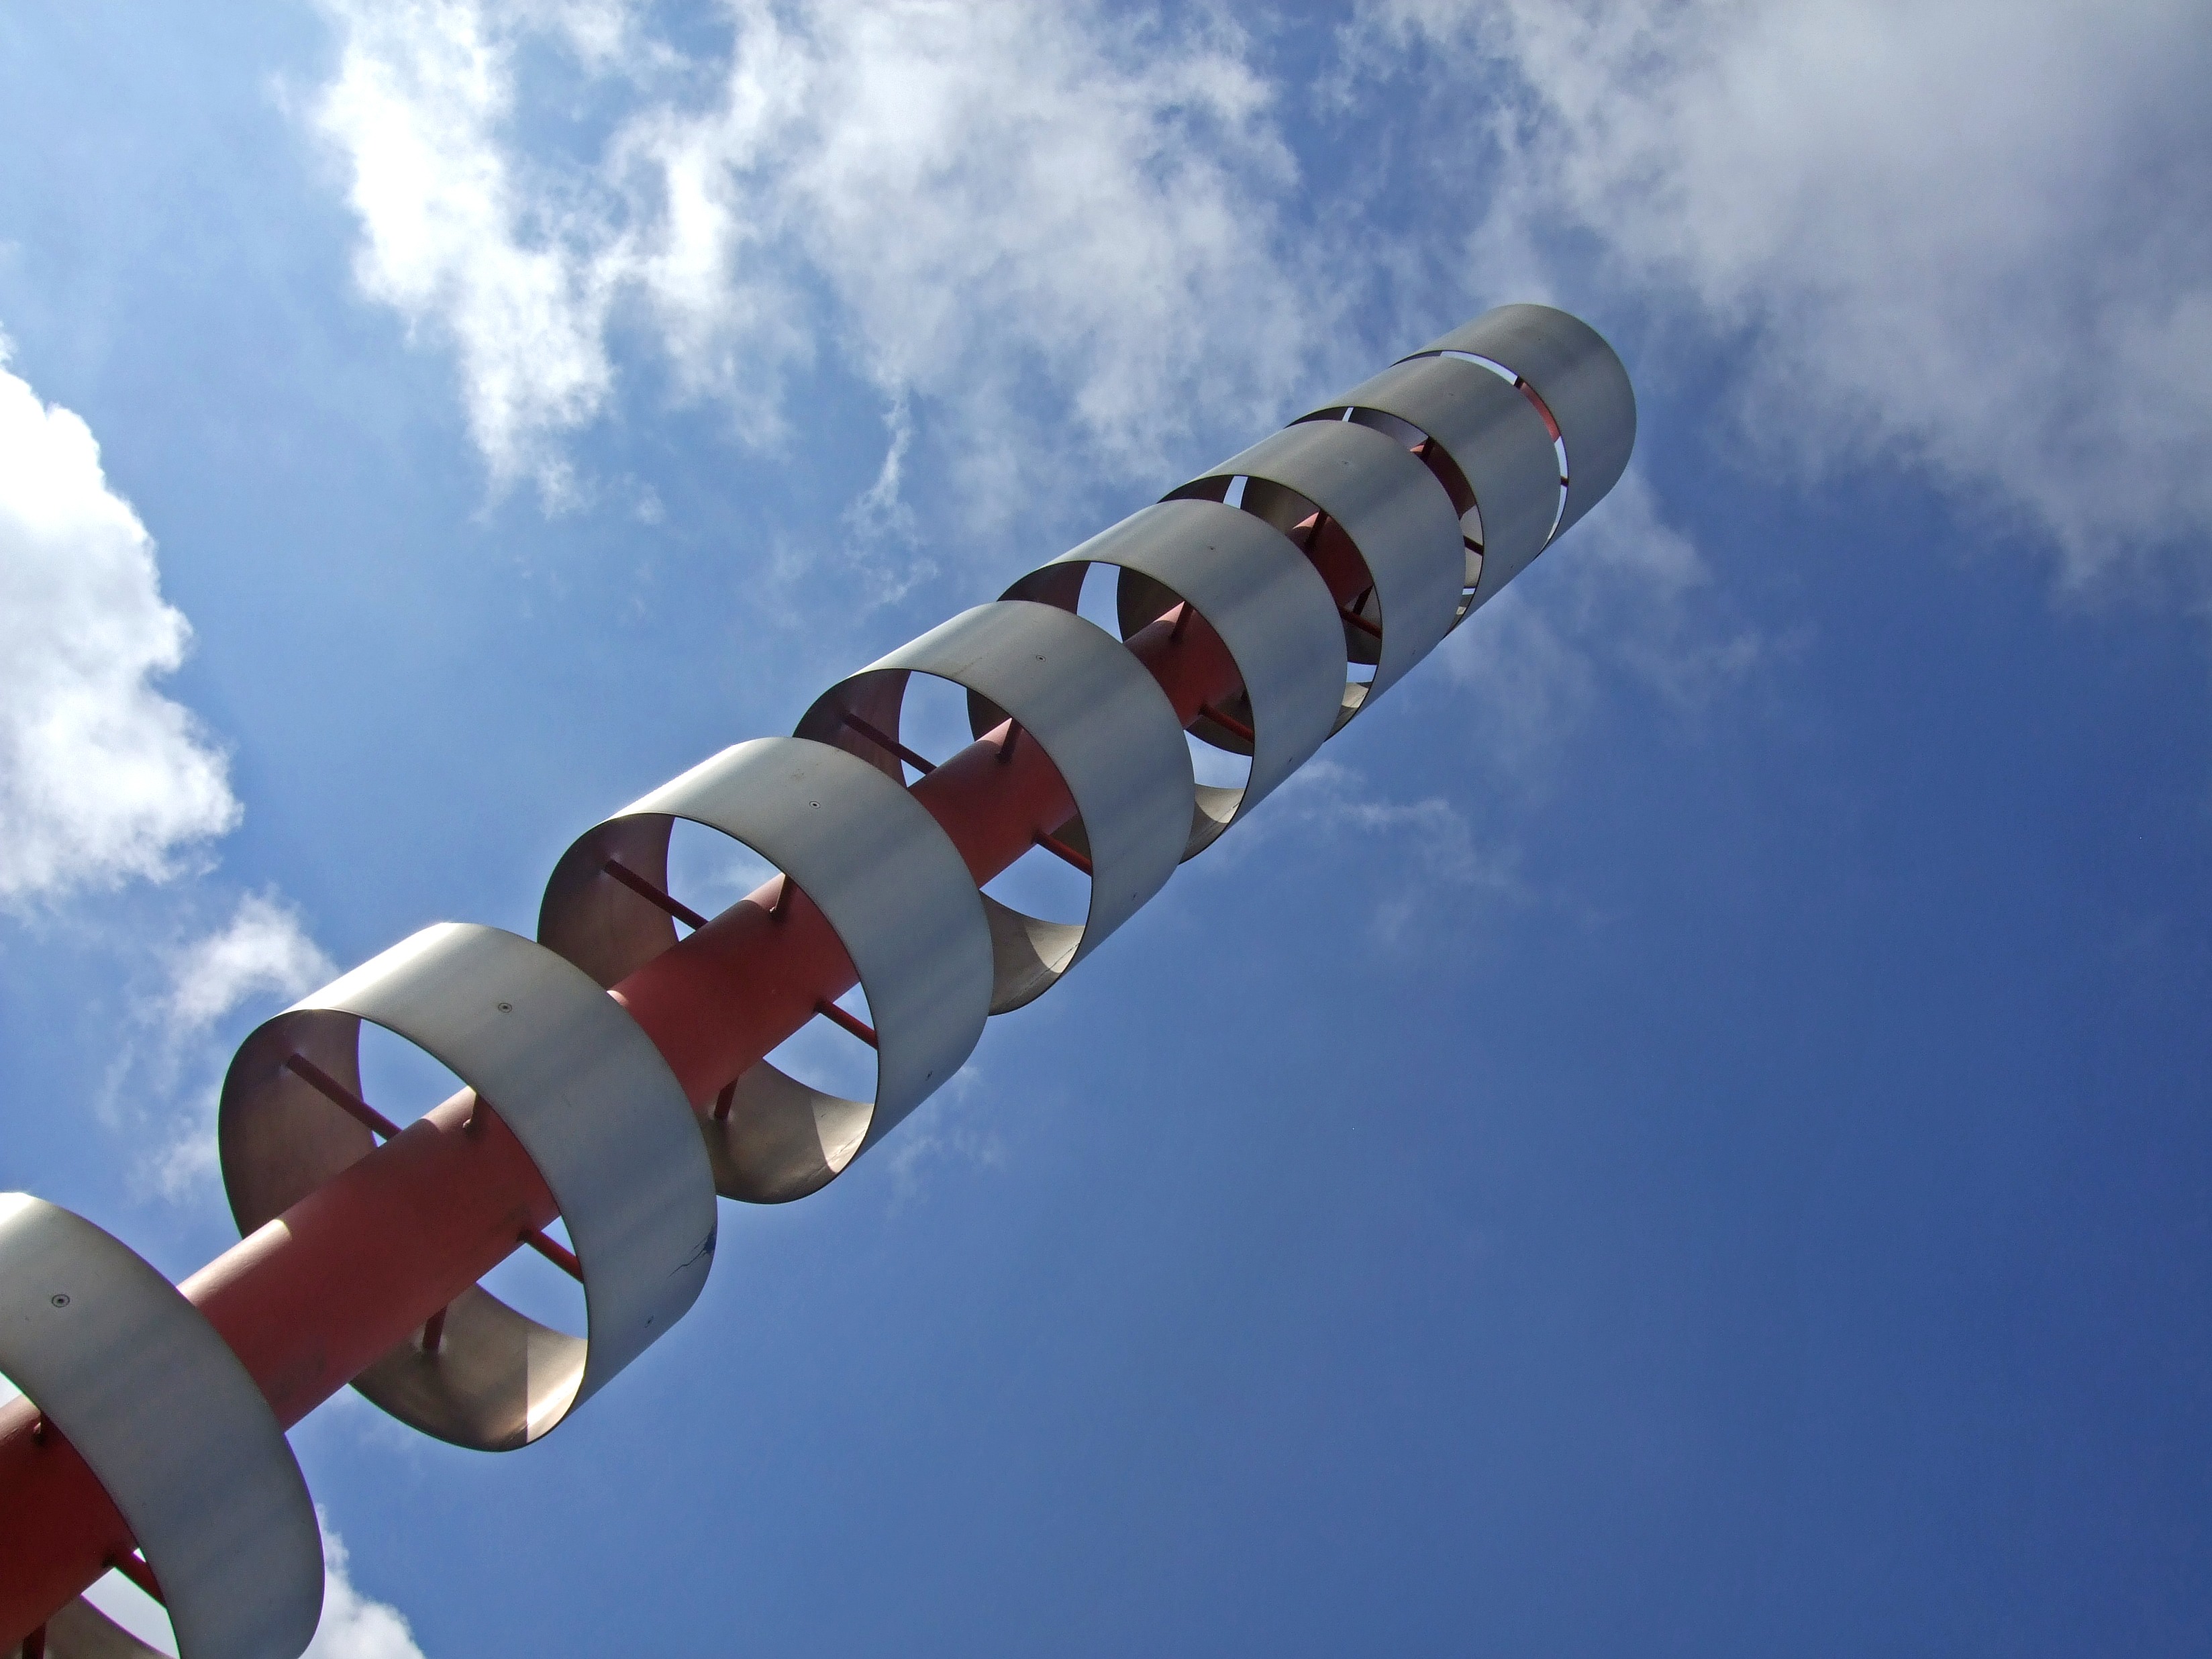
sky, amusement park, metal, blue, art, clouds, duisburg, modern art, amusement ride, atmosphere of earth